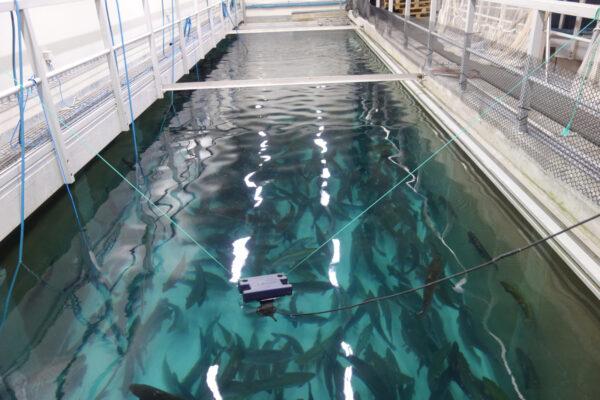
Bwawa la kisasa lenye samaki lililojengwa ndani ya jengo maalumu kwa ajili ya shughuli za uzalishaji, maji yanasafirishwa kwa mfumo wa kudhibiti hali ya mazingira huku samaki wakielea katika maji salama isiyoadhiriwa na hali ya hewa ya nje teknolojia, hii huongeza tija na kuhakikisha usimamizi bora wa ufugaji wa kisasa.